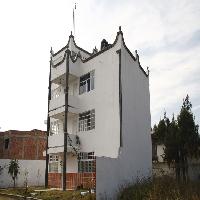
Weather: cloudy or overcast